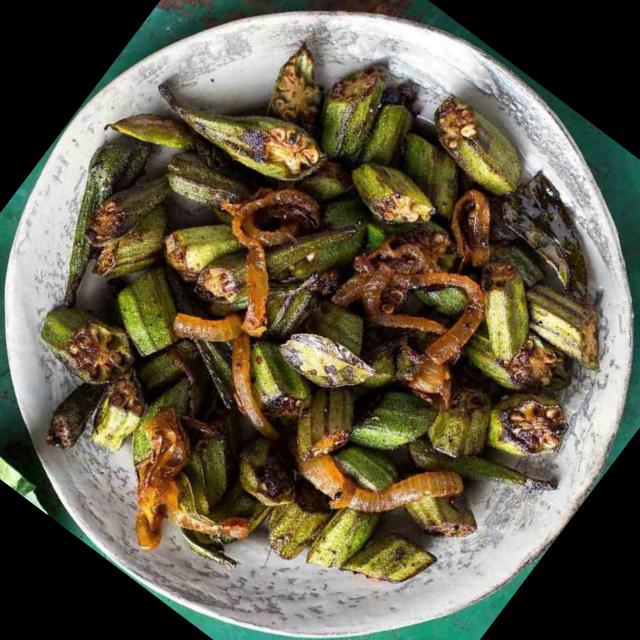
Dish: bhindi_masala